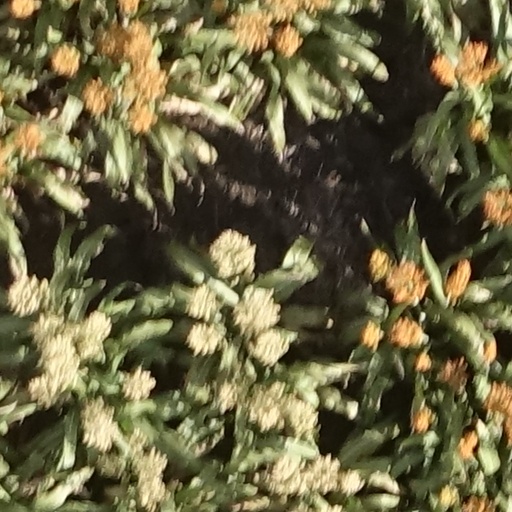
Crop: sorghum